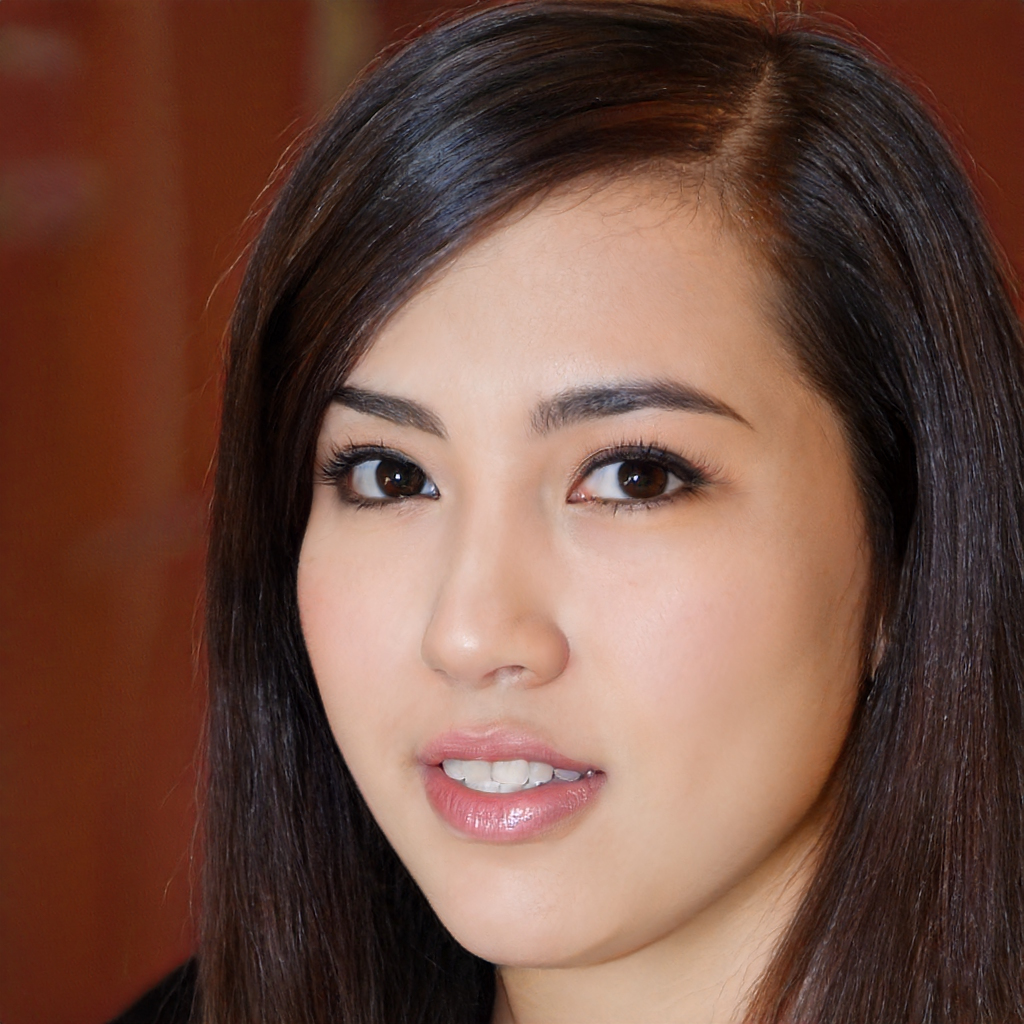
Gender: Female